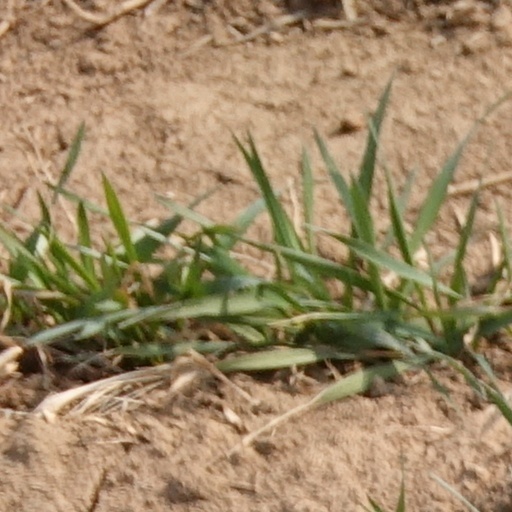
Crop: wheat